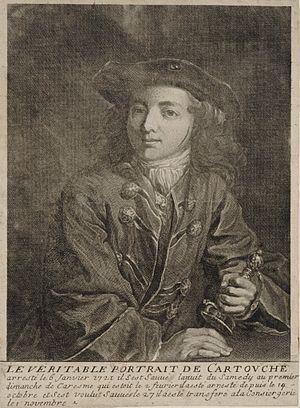
Le véritable portrait de Cartouche
Louis Dominique Garthausen, dit Cartouche, né en 1693 et mort le 28 novembre 1721, est un brigand puis un chef de bande ayant surtout sévi à Paris, durant la Régence de Philippe d'Orléans.